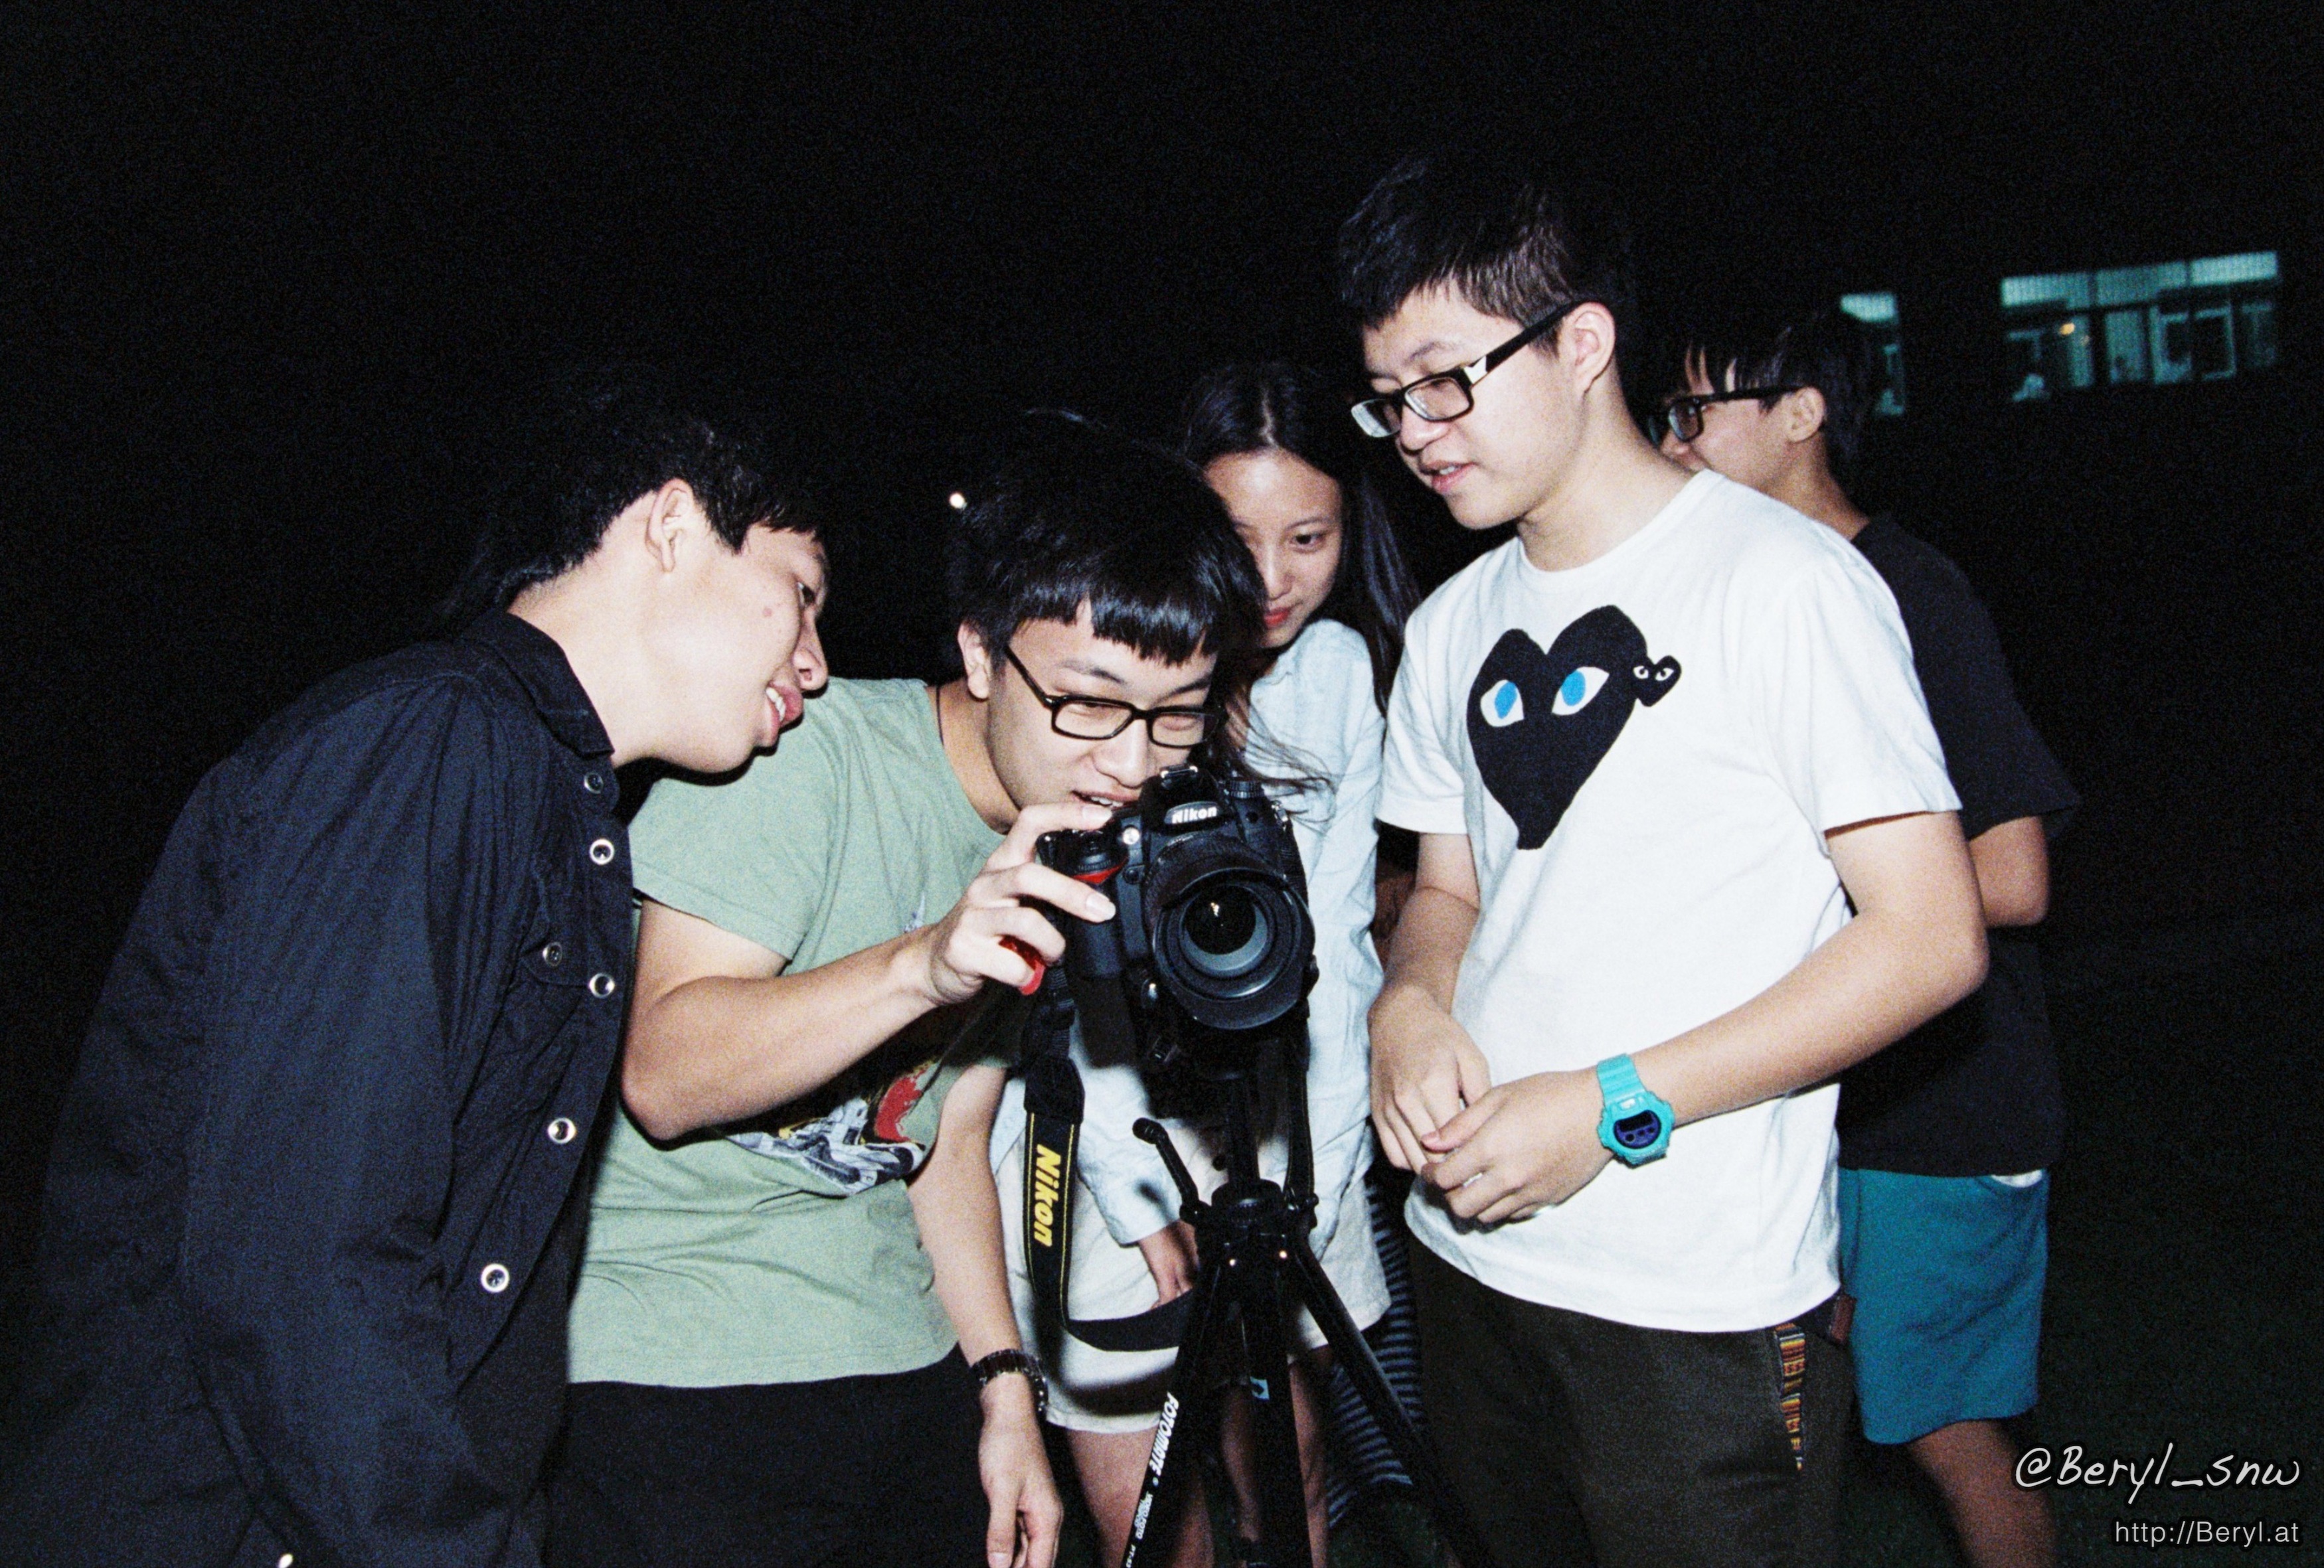
music, night, camera, film, fujifilm, student, club, nikon, musician, flash, performance, singing, school, vr, nikkor, 800, f100, xtra, superia, speedlight, sb800, ed, 24120, nightclub, social group